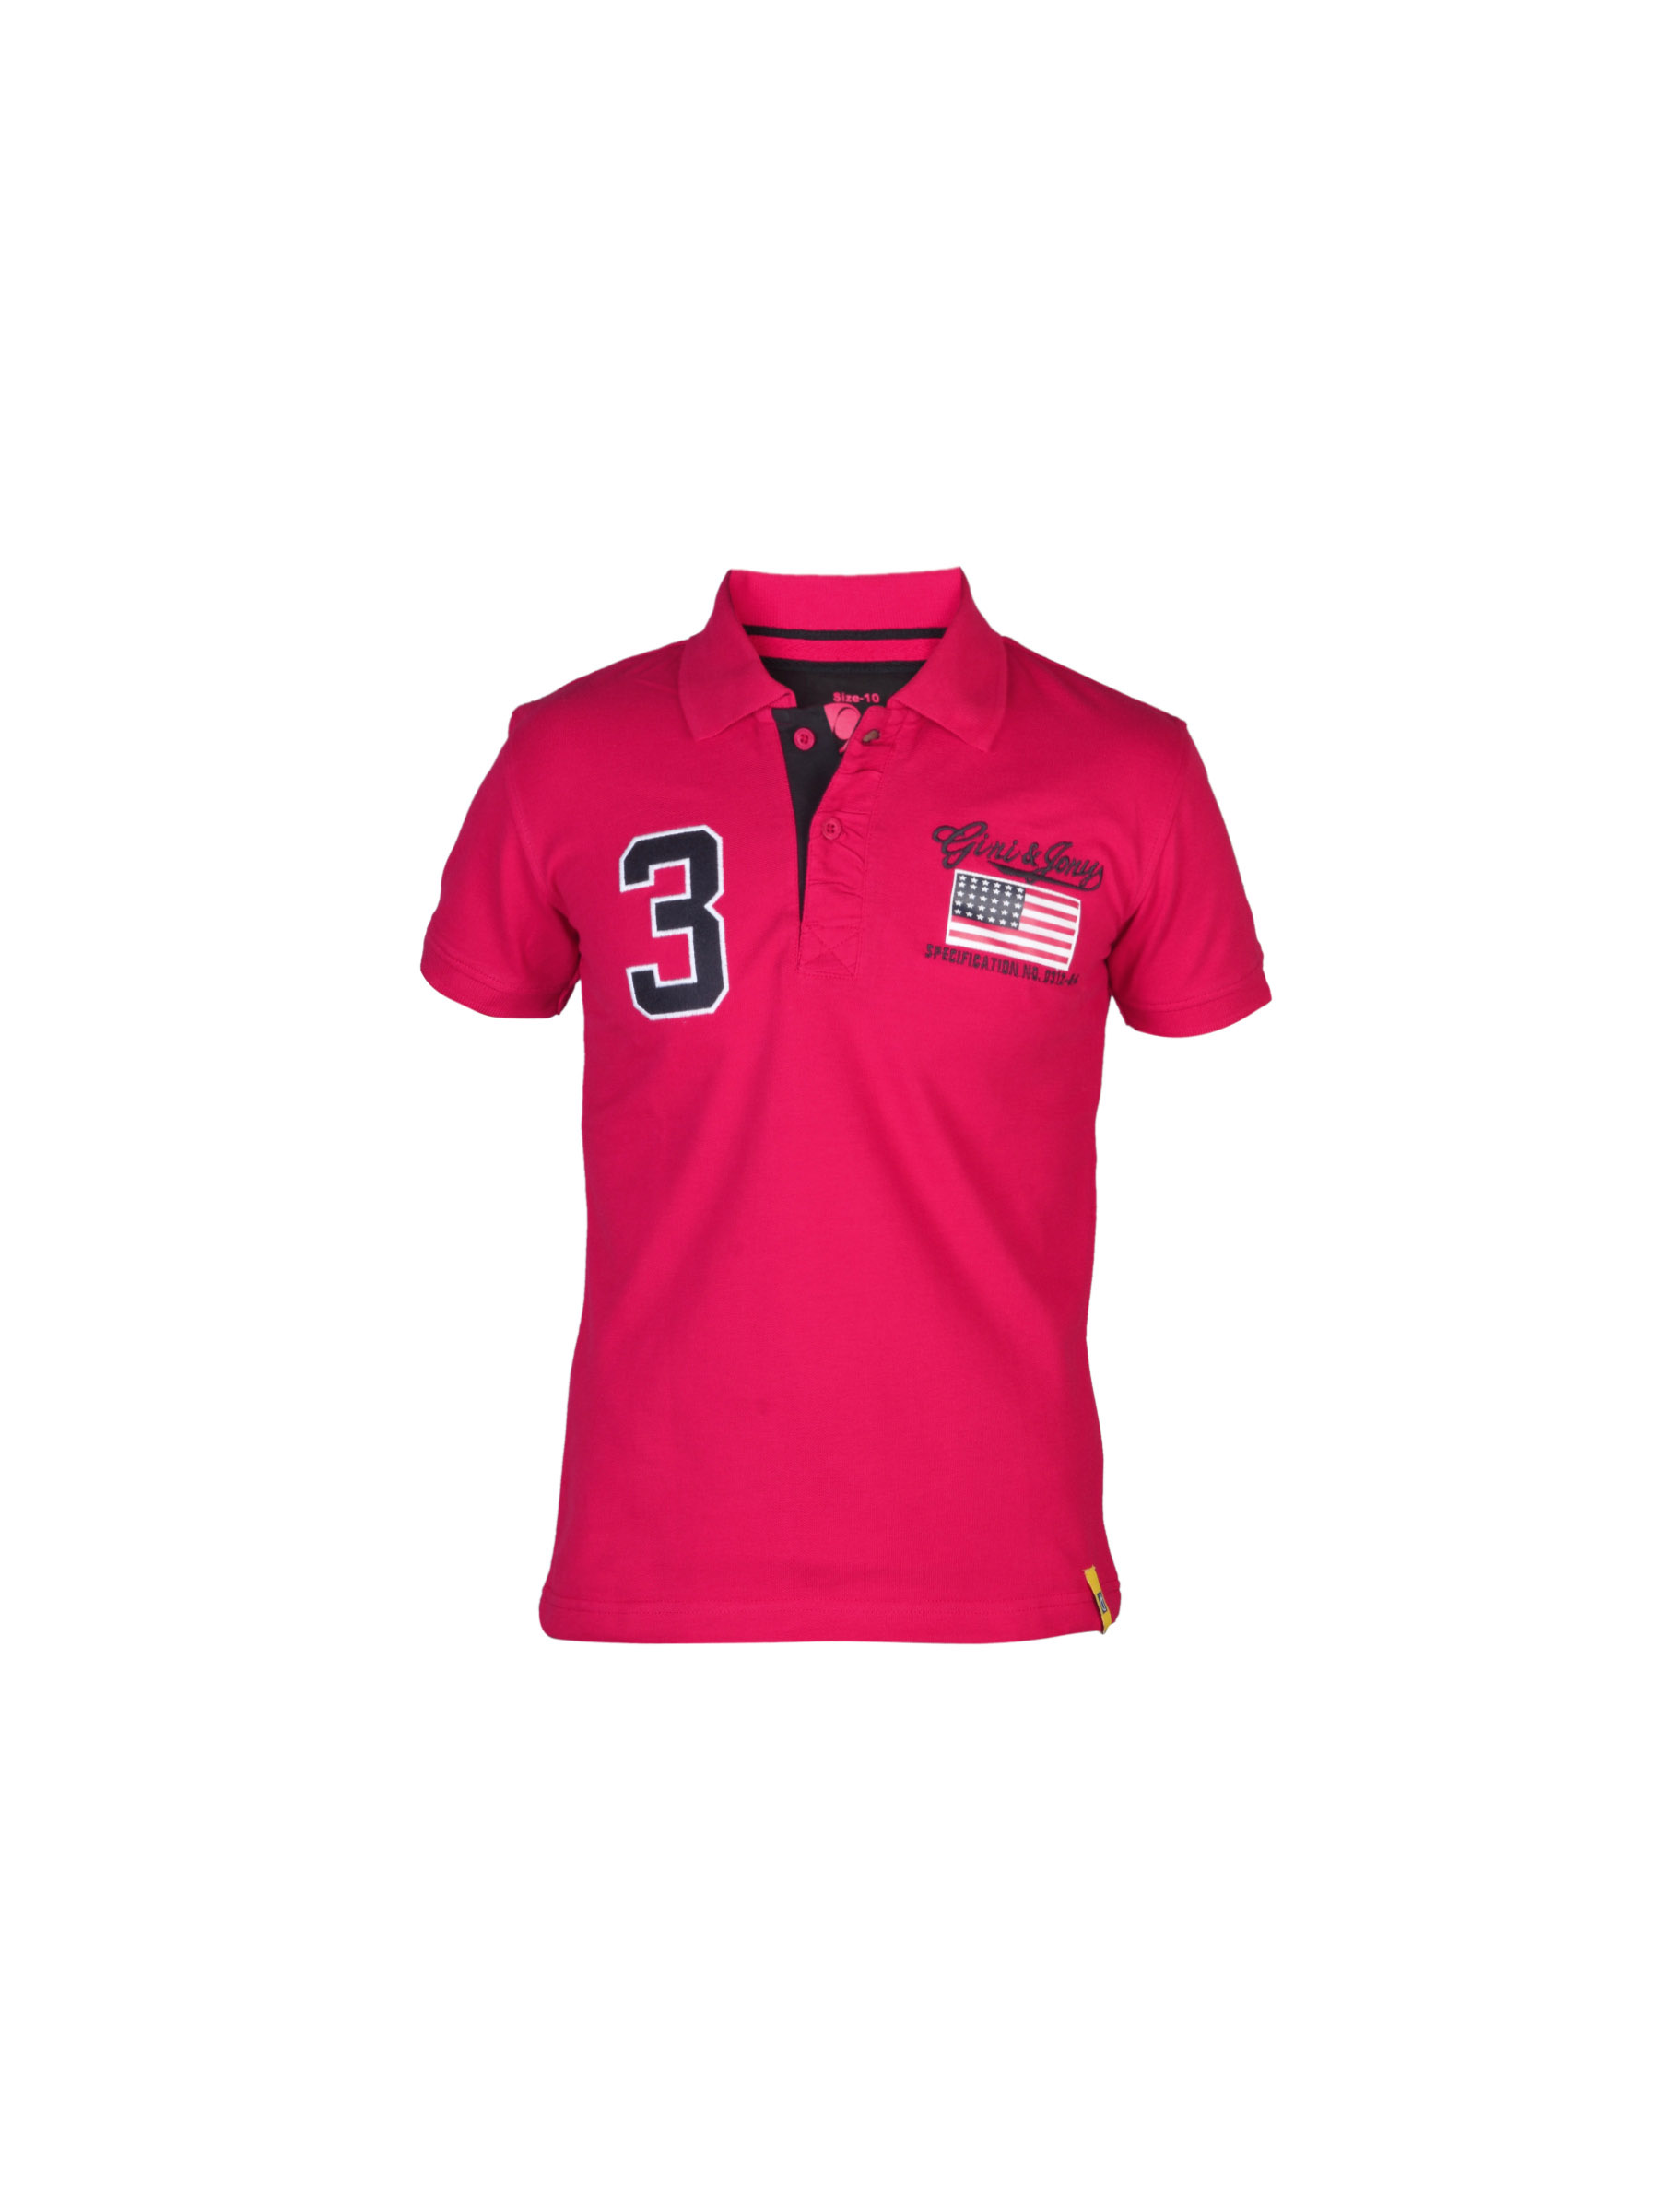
Gini and Jony Boys Core Red T-shirt
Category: Apparel / Topwear / Tshirts
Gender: Boys
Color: Red
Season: Summer 2012
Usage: Casual